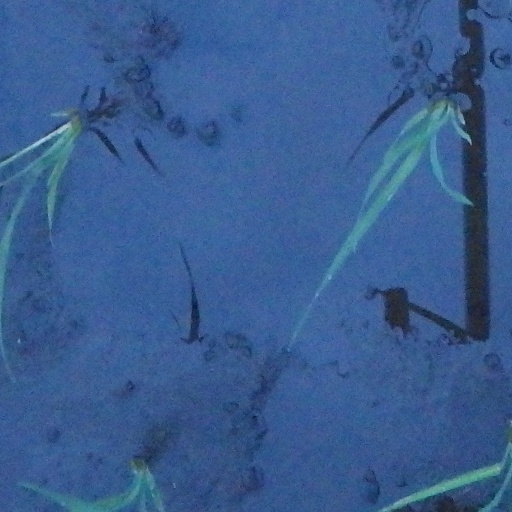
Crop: rice